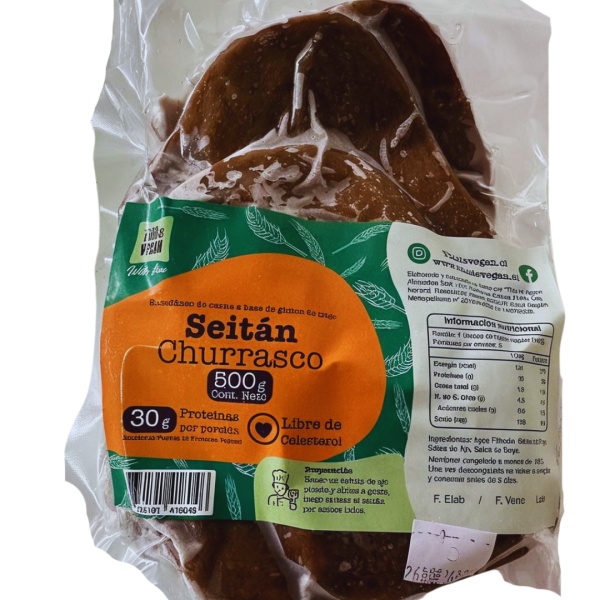
Seitán This is vegan 500g
📝 Descripción: El Seitan This is Vegan es una proteína vegetal de alta calidad elaborada a base de gluten de trigo, ideal para quienes buscan alternativas nutritivas, sabrosas y 100% libres de ingredientes animales. Cada formato está pensado para distintos usos culinarios, facilitando la preparación de platos veganos variados, desde sándwiches hasta parrilladas y guisos. Formatos disponibles: Churrasco: 500g de Filetes delgados y tiernos, listos para hacer deliciosos sándwiches o platos rápidos. Parrillero: 500g de Cortes gruesos y jugosos, ideales para asar a la parrilla o sartén, con un sabor intenso y textura firme. Trocitos: 500g de Dados pequeños versátiles para saltear, guisar o agregar en ensaladas y salteados. 🌿 Ingredientes: Gluten de trigo Agua Condimentos naturales Aceite vegetal Sal de mar 💪 Propiedades / Beneficios: Alta fuente de proteína vegetal Textura firme y agradable que imita la carne Bajo en grasas saturadas y libre de colesterol Sin ingredientes animales ni aditivos artificiales Versátil para múltiples preparaciones culinarias 📌 Modo de Uso: Churrasco: Cocinar a la plancha o sartén, usar en sándwiches o platos rápidos. Parrillero: Asar a la parrilla o sartén hasta dorar, ideal para acompañar con guarniciones. Trocitos: Saltear o guisar, agregar a ensaladas, pastas o guisos.
Brand: This is vegan
Category: Food, Beverages & Tobacco > Food Items > Tofu, Soy & Vegetarian Products > Seitan